Frank A. Perret

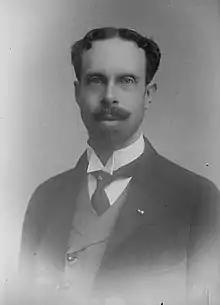
Frank A. Perret on 16 October 1909

Frank Alvord Perret (2 August 1867 in Hartford, Connecticut – January 12, 1943 in New York City) was an American entrepreneur, inventor, and volcanologist, who was particularly well known for his studies of eruptions of Vesuvius, Kilauea and Mount Pelée.